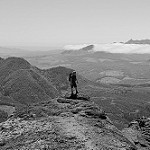
Label: B & W